Street Fighter 30th Anniversary Collection

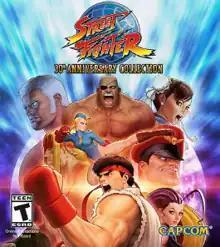

Street Fighter 30th Anniversary Collection is a compilation of fighting games from the "Street Fighter" series developed by Digital Eclipse and published by Capcom in celebration of the series' 30th anniversary. The collection was released for Nintendo Switch, PlayStation 4, Windows, and Xbox One in May 2018.